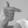
ASL letter: T